Marco Virgilio Ferrari

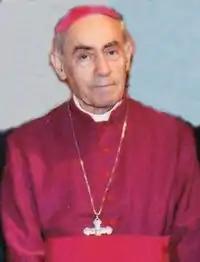
Ferrari in 2010

Marco Virgilio Ferrari (27 November 1932 – 23 November 2020) was a Roman Catholic titular bishop.